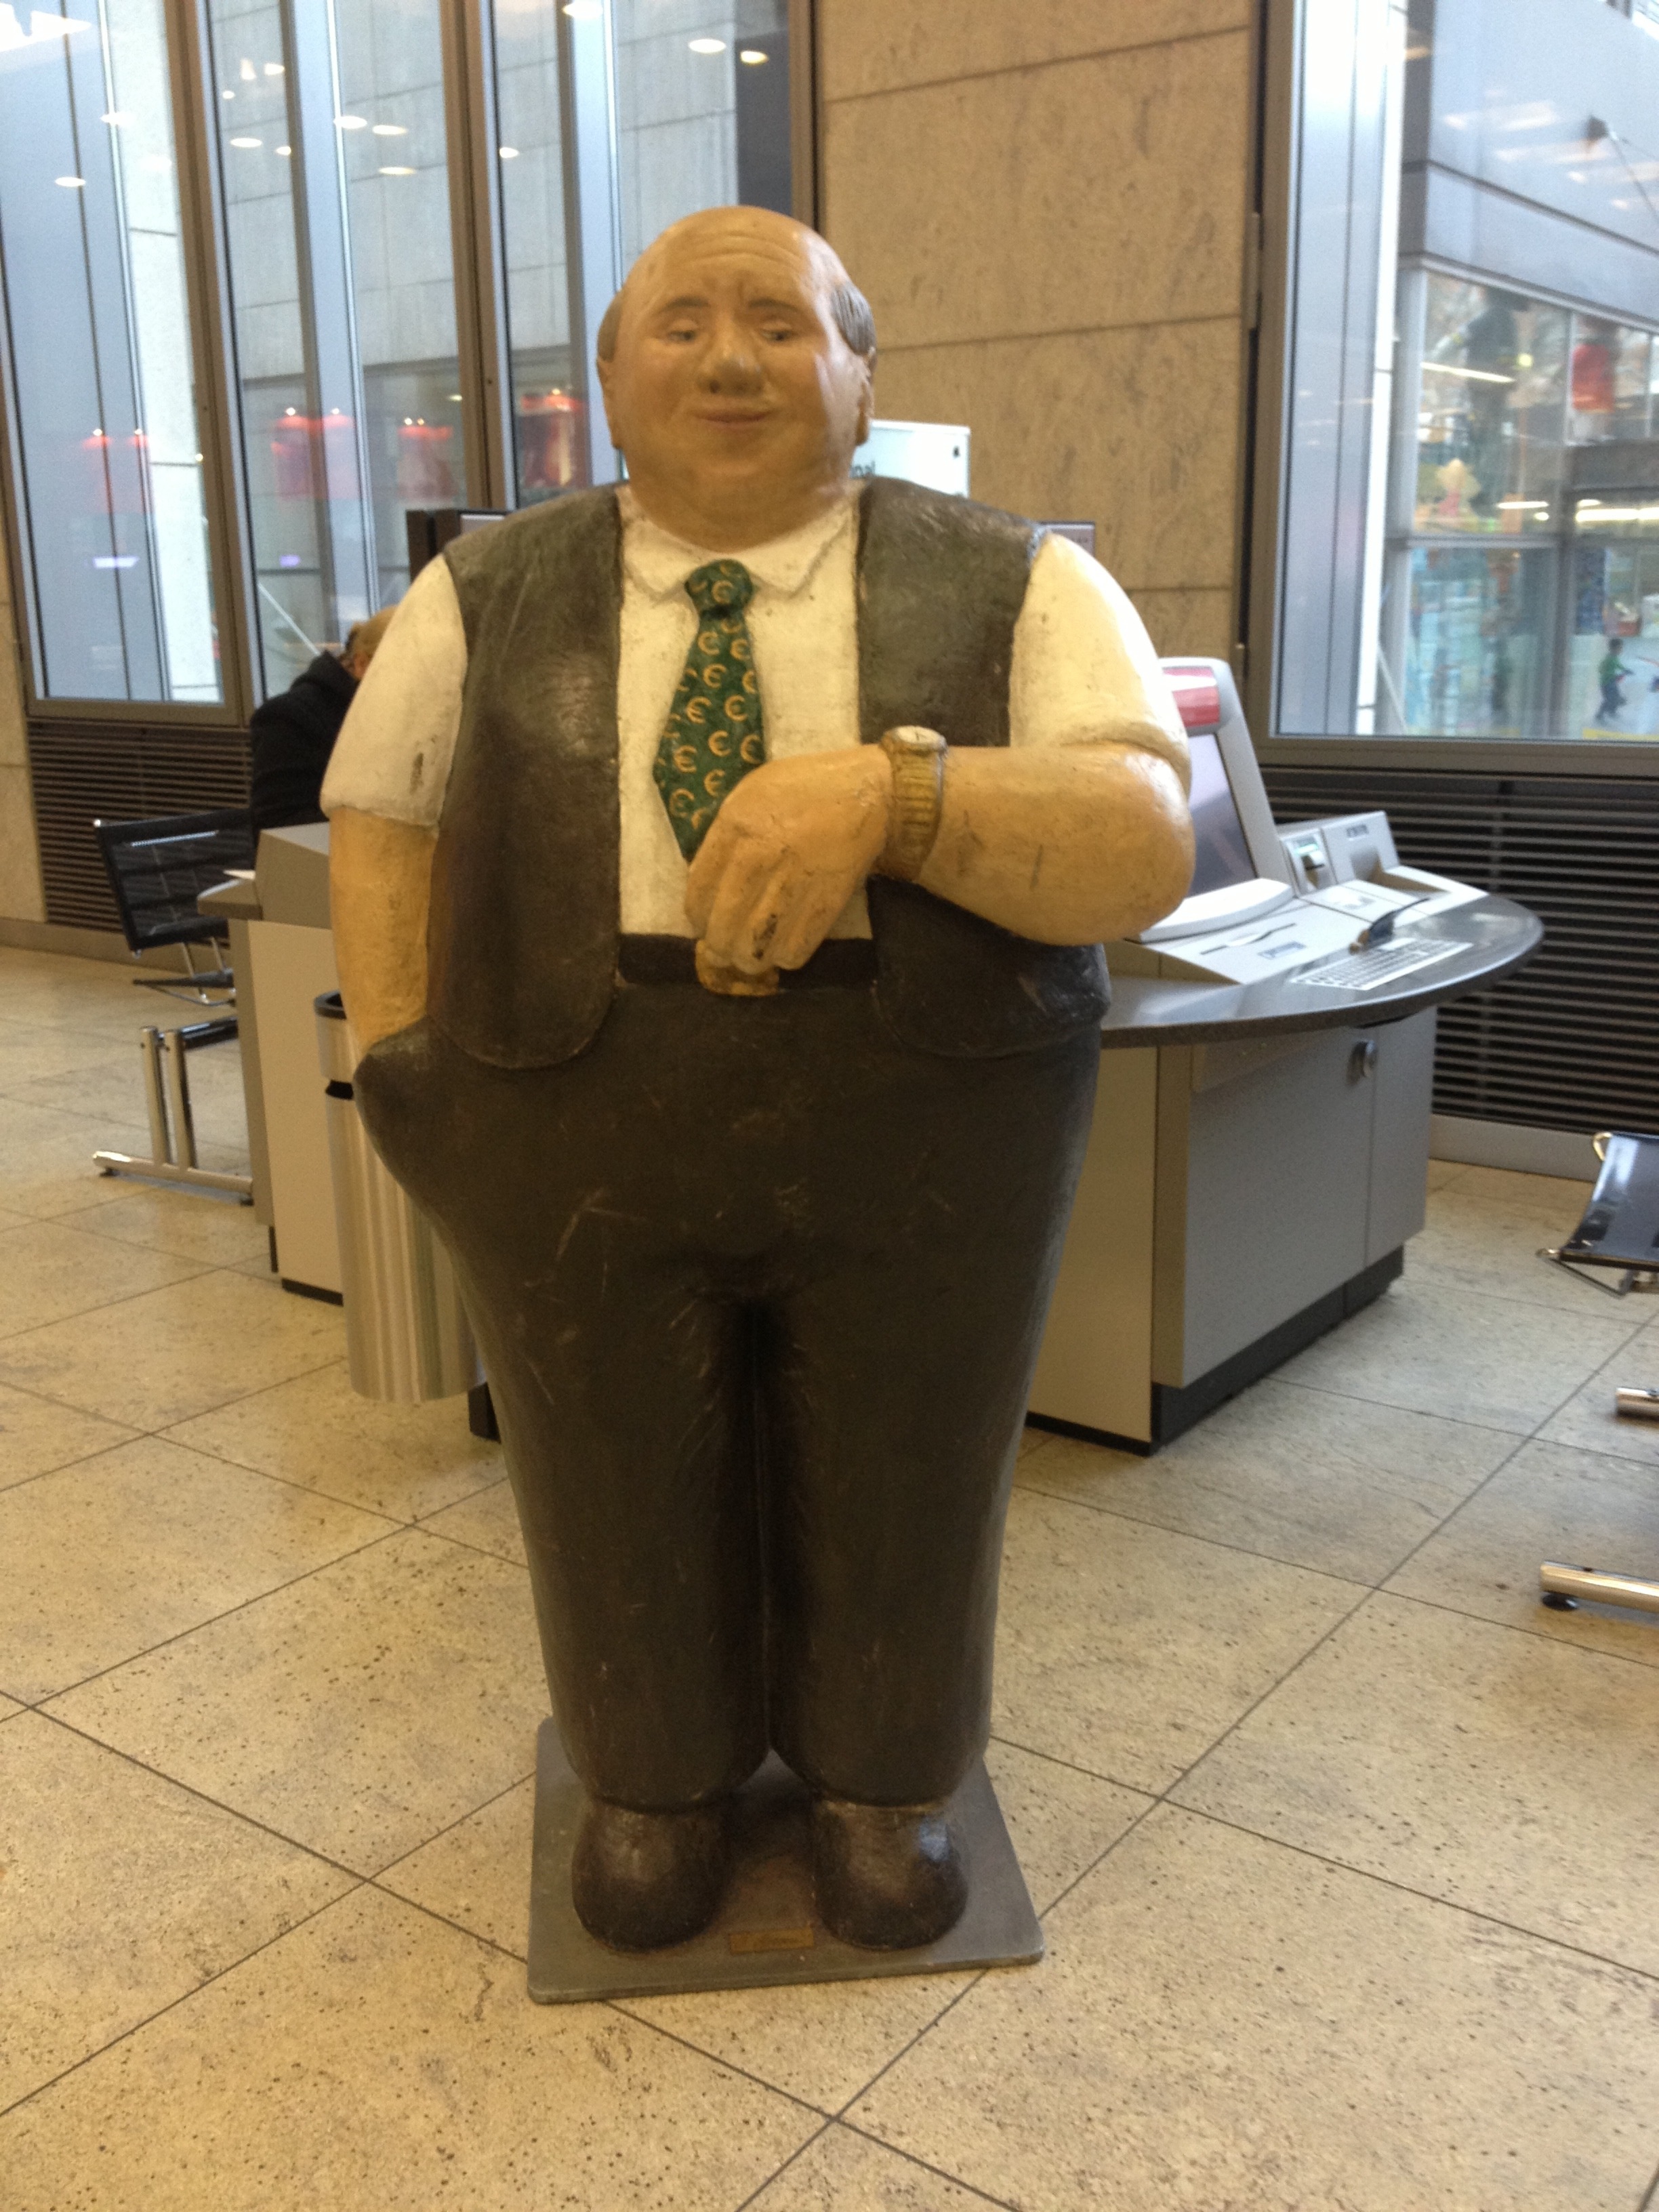
watch, person, people, time, male, statue, sitting, money, customer, sculpture, wrist watch, art, bank, arts, germany, german, individual, finance, banker, handycraft, human positions, sparkasse, merchandiser, lechner